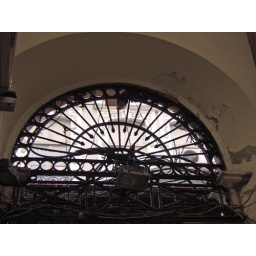
transom window in enclosed market area Pera